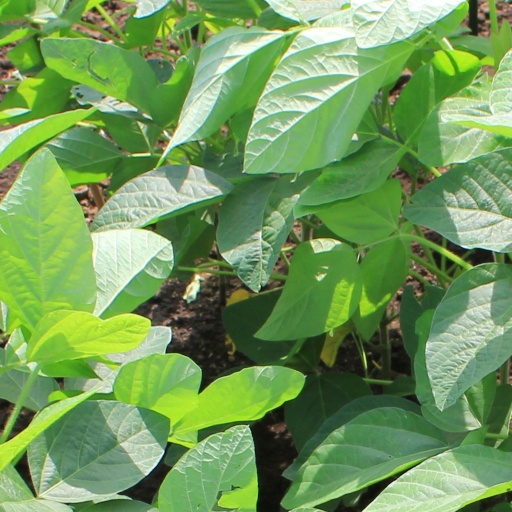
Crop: soybean